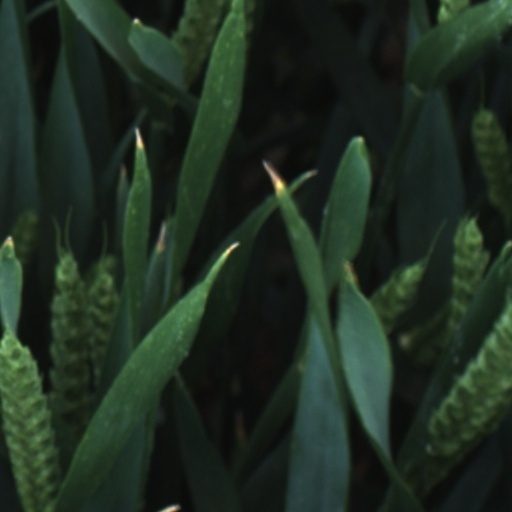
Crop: wheat